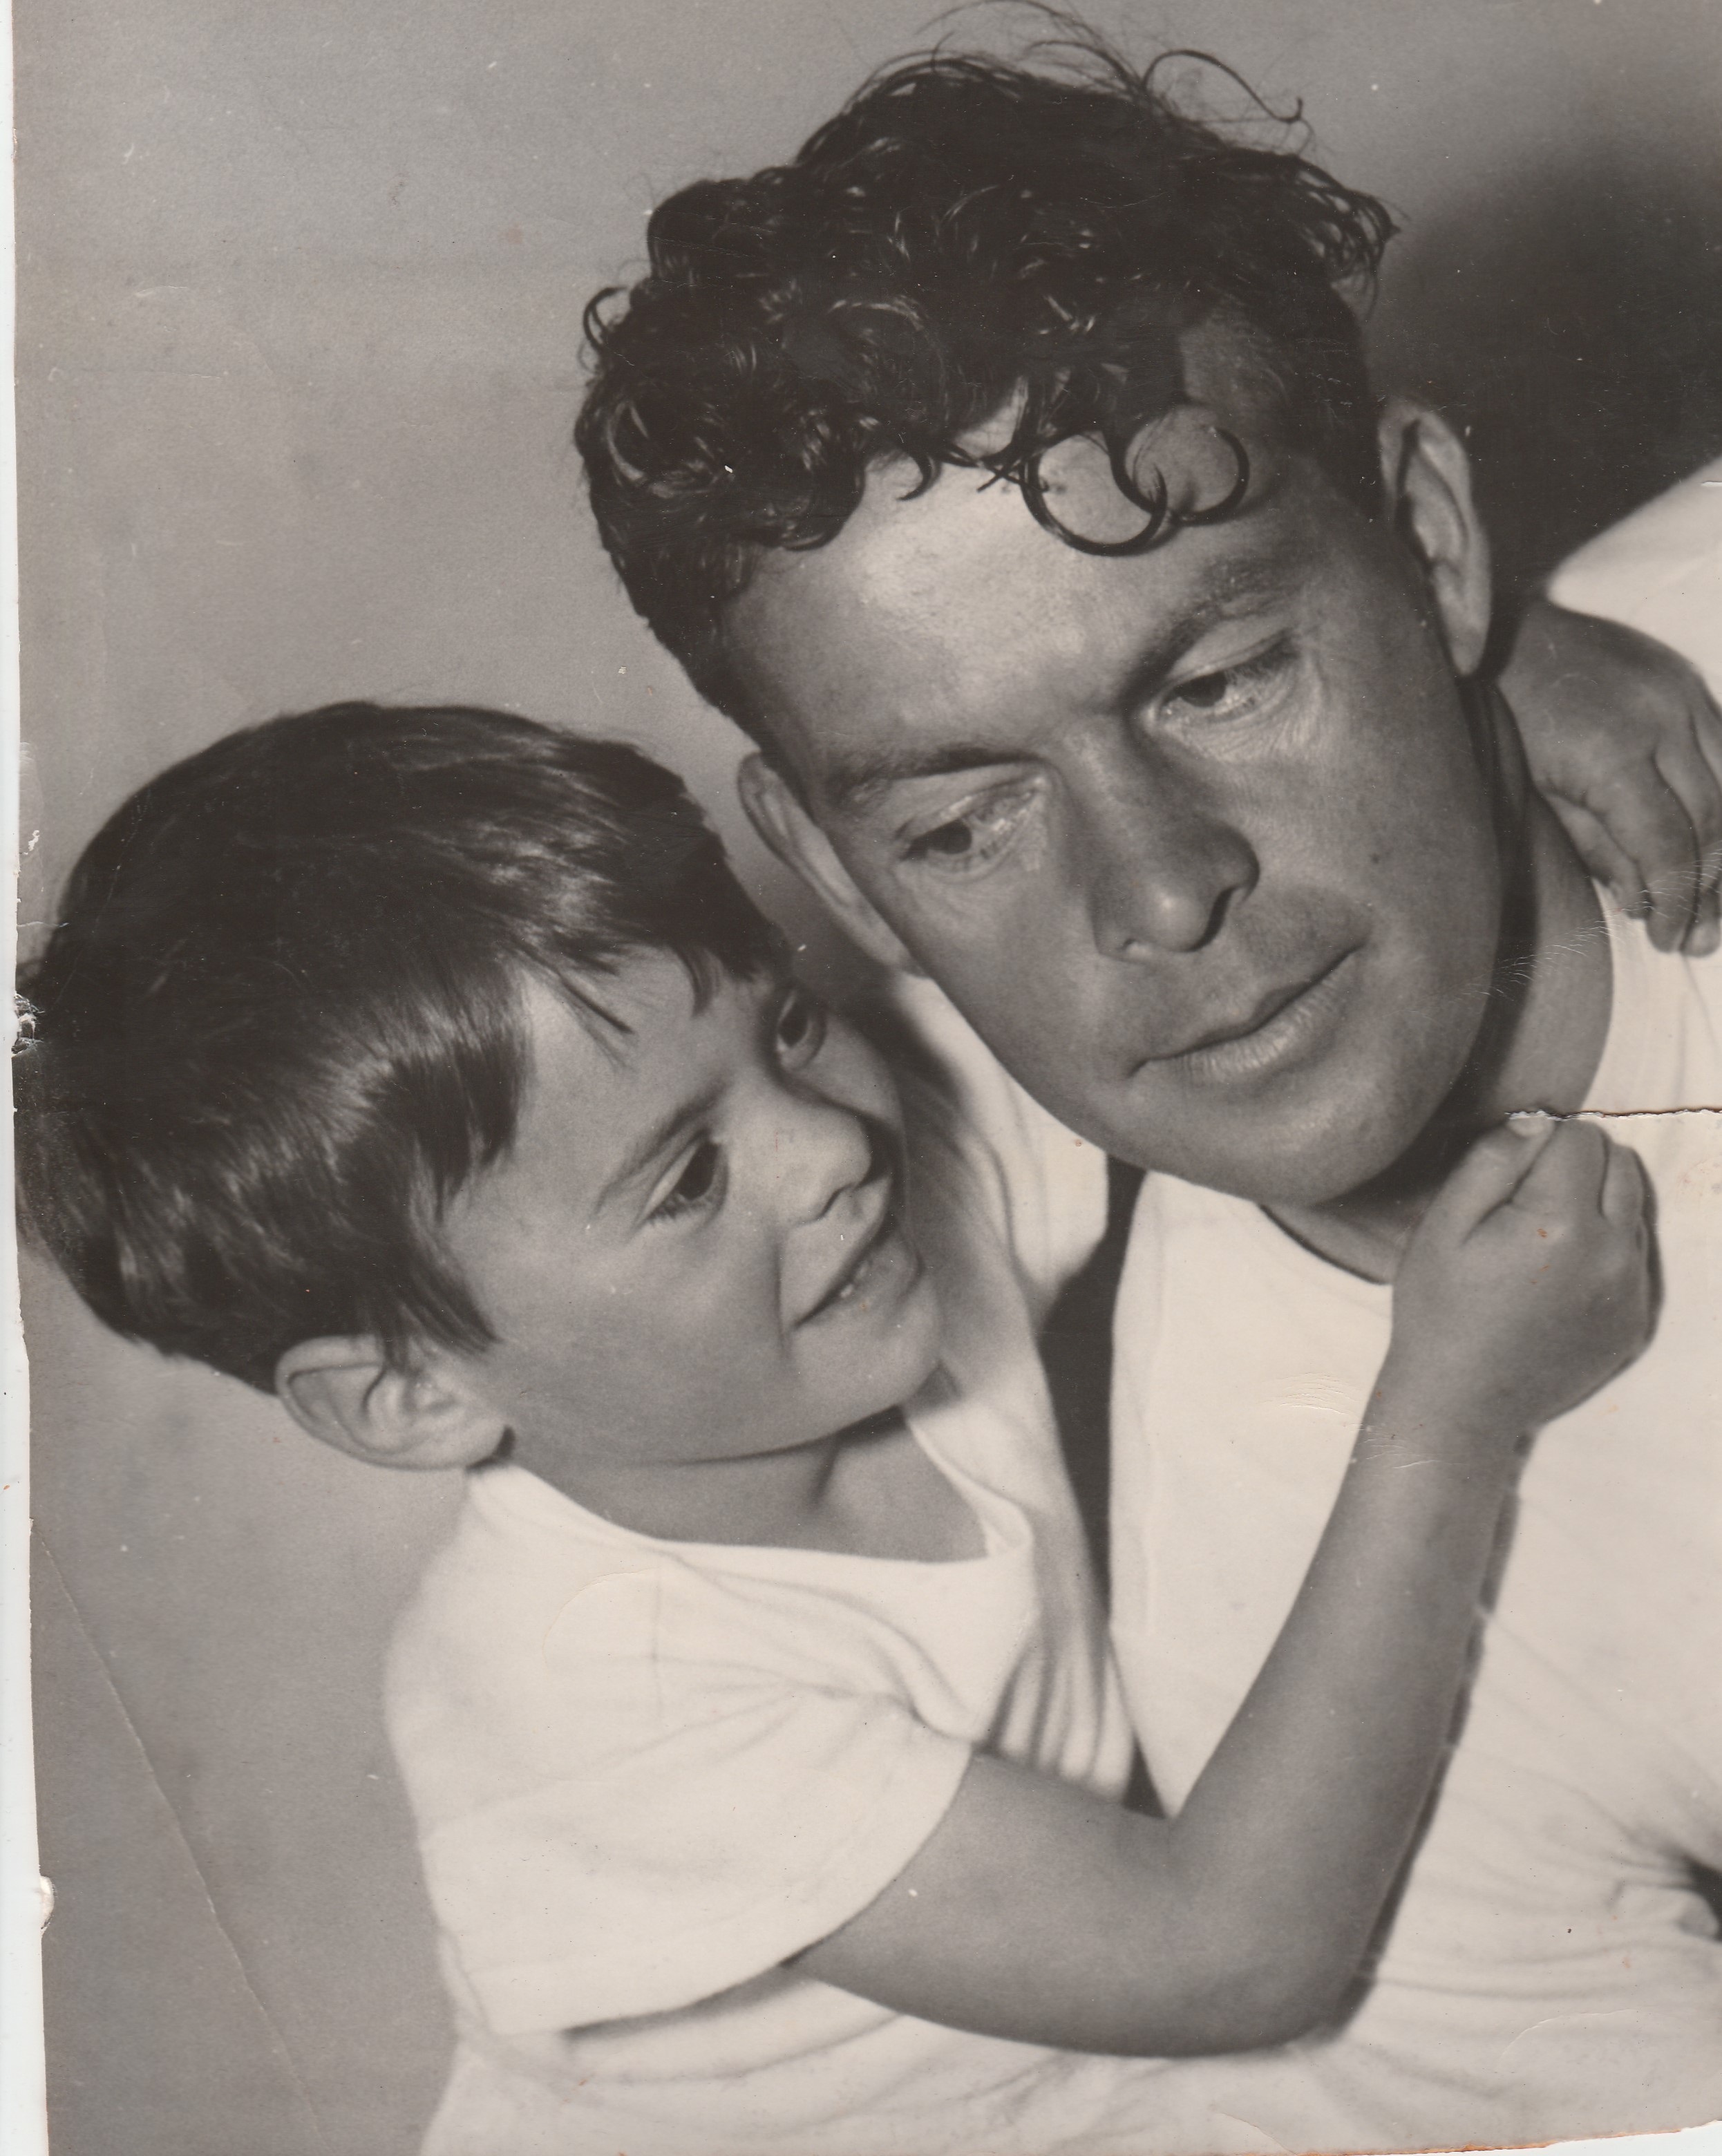
black and white, cute, love, portrait, smiling, father and son, sketch, drawing, photograph, image, judo, martial, interaction, monochrome photography